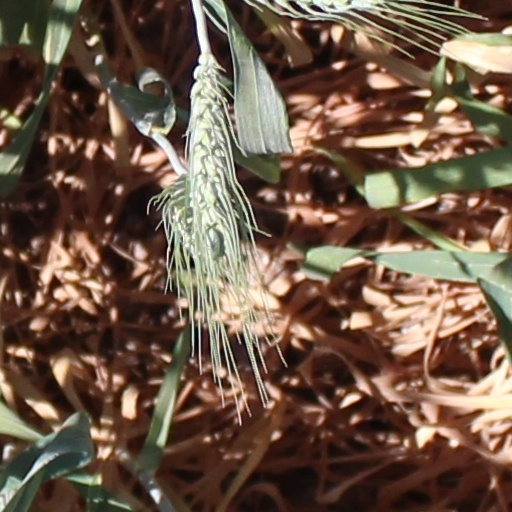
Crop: wheat